Urinary retention

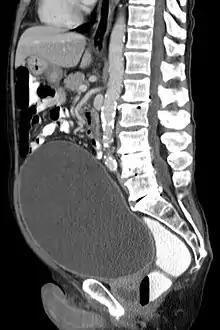
Urinary retention with greatly enlarged bladder as seen by CT scan.

Urinary retention is an inability to completely empty the bladder. Onset can be sudden or gradual. When of sudden onset, symptoms include an inability to urinate and lower abdominal pain. When of gradual onset, symptoms may include loss of bladder control, mild lower abdominal pain, and a weak urine stream. Those with long-term problems are at risk of urinary tract infections.